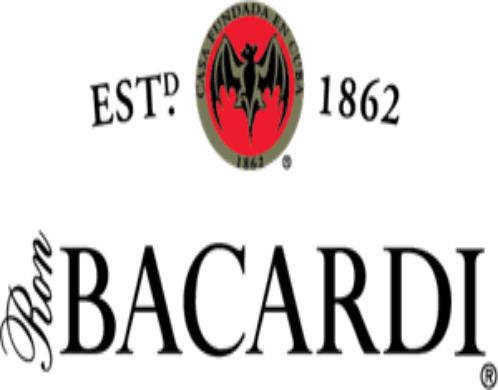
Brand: Bacardi
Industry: Food